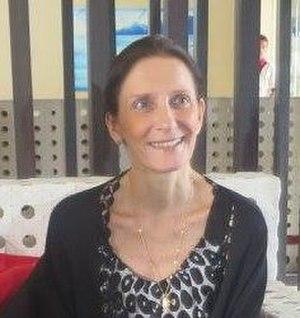
La représentation diplomatique de la République française auprès de la République démocratique de Timor-Est est située à l'ambassade de France à Jakarta, capitale de l'Indonésie, et son ambassadeur est, depuis 2017, Jean-Charles Berthonnet.